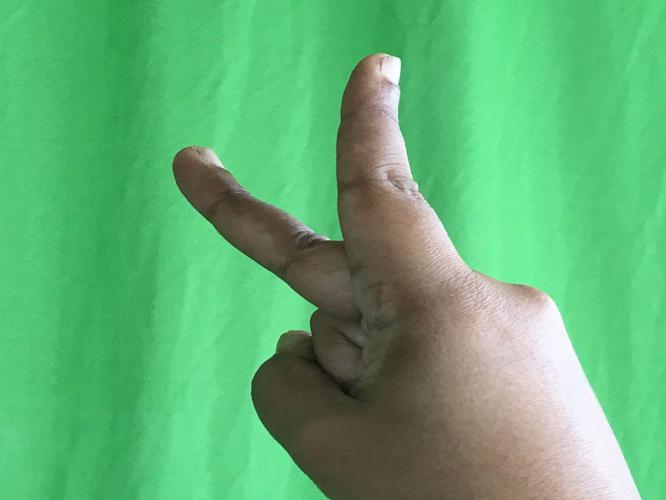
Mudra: Katrimukha
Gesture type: single_hand